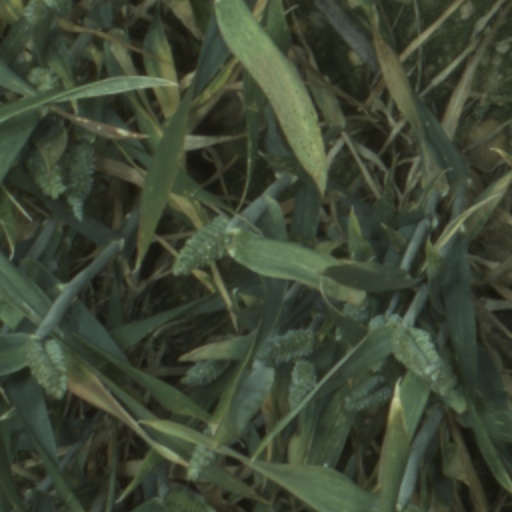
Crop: wheat